Suzuki GSX-R1100

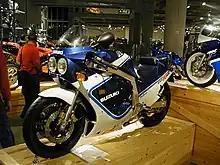
1987 Suzuki GSX-R1100

The original bikes had square-section alloy frames, 18-inch wheels front and rear and a large endurance-style fairing. The early version of the engine was 1052 cc in capacity and with greater similarity to the 750 cc than later versions. The GSX-R1100's frame was somewhat stiffer than the frame on the GSX-R750 - the box section is noticeably thicker when compared side to side. Handling was secure, but not particularly fast. The brakes consisted of two full floating discs at the front gripped by two Sumitomo four-piston calipers and a small fixed disc gripped by a twin-piston caliper at the rear; Suzuki referred to this as the "Deca Piston" setup. Over three years of production there were only minor changes, the largest being the switch to heavier three-spoke wheels on the last J model.